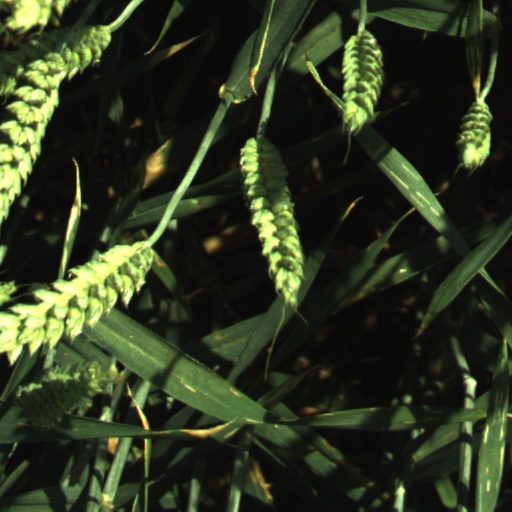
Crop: wheat